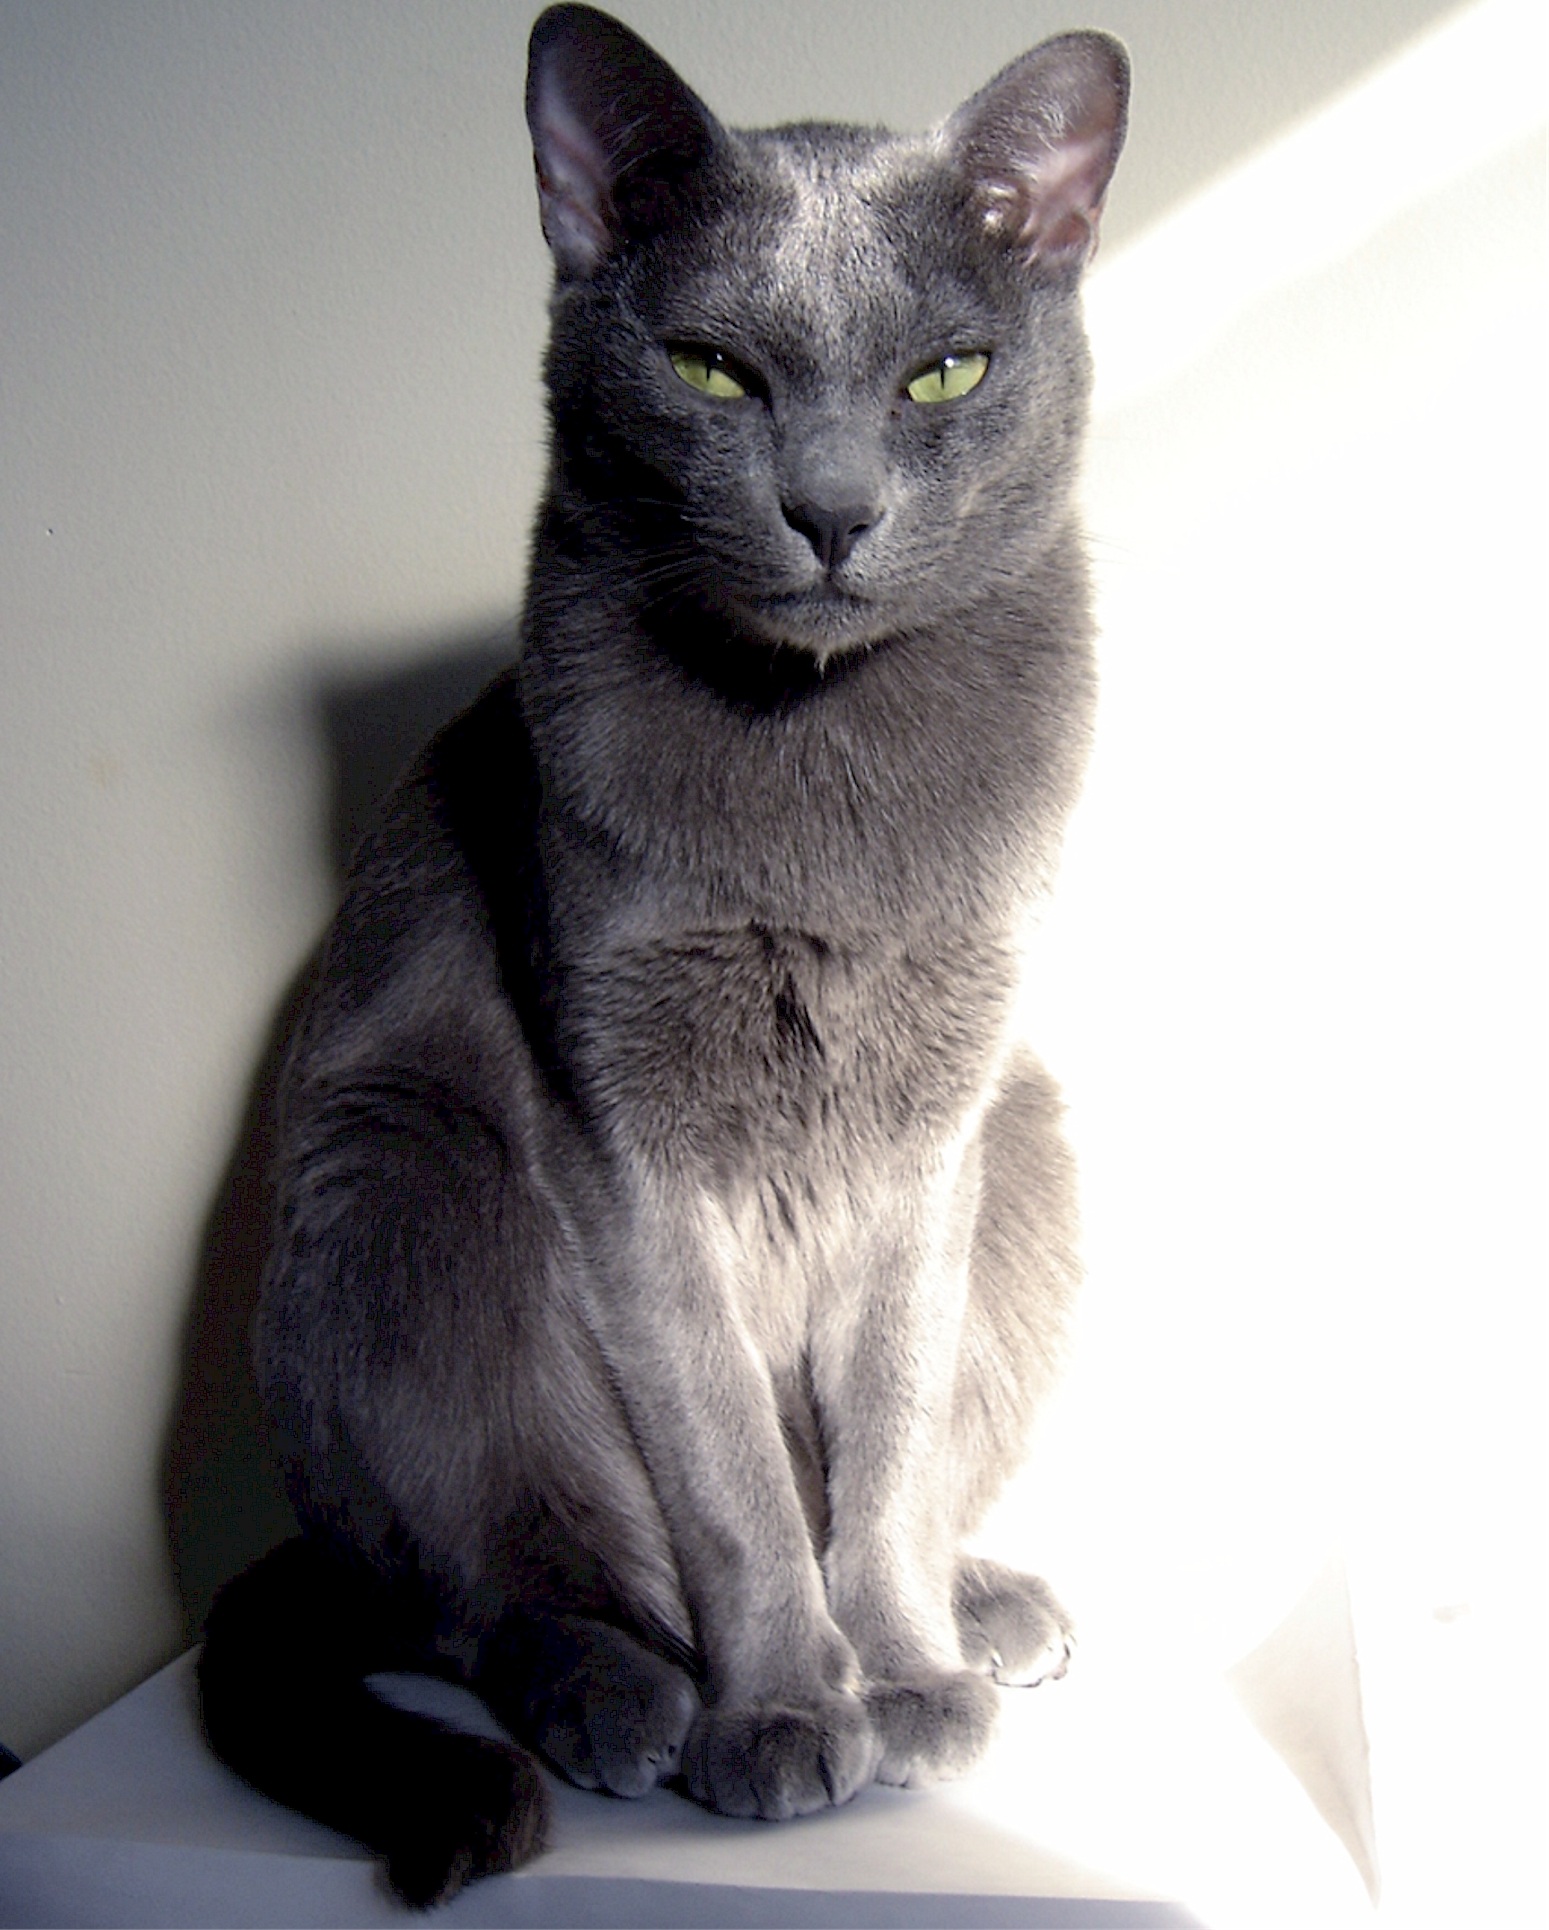
cute, male, fur, cat, sitting, feline, mammal, blue, face, eyes, whiskers, full, mysterious, vertebrate, domestic, short hair, adult, burmese, european shorthair, chartreux, russian blue, korat, small to medium sized cats, cat like mammal, nebelung, domestic short haired cat, tonkinese, oriental shorthair, slate blue gray